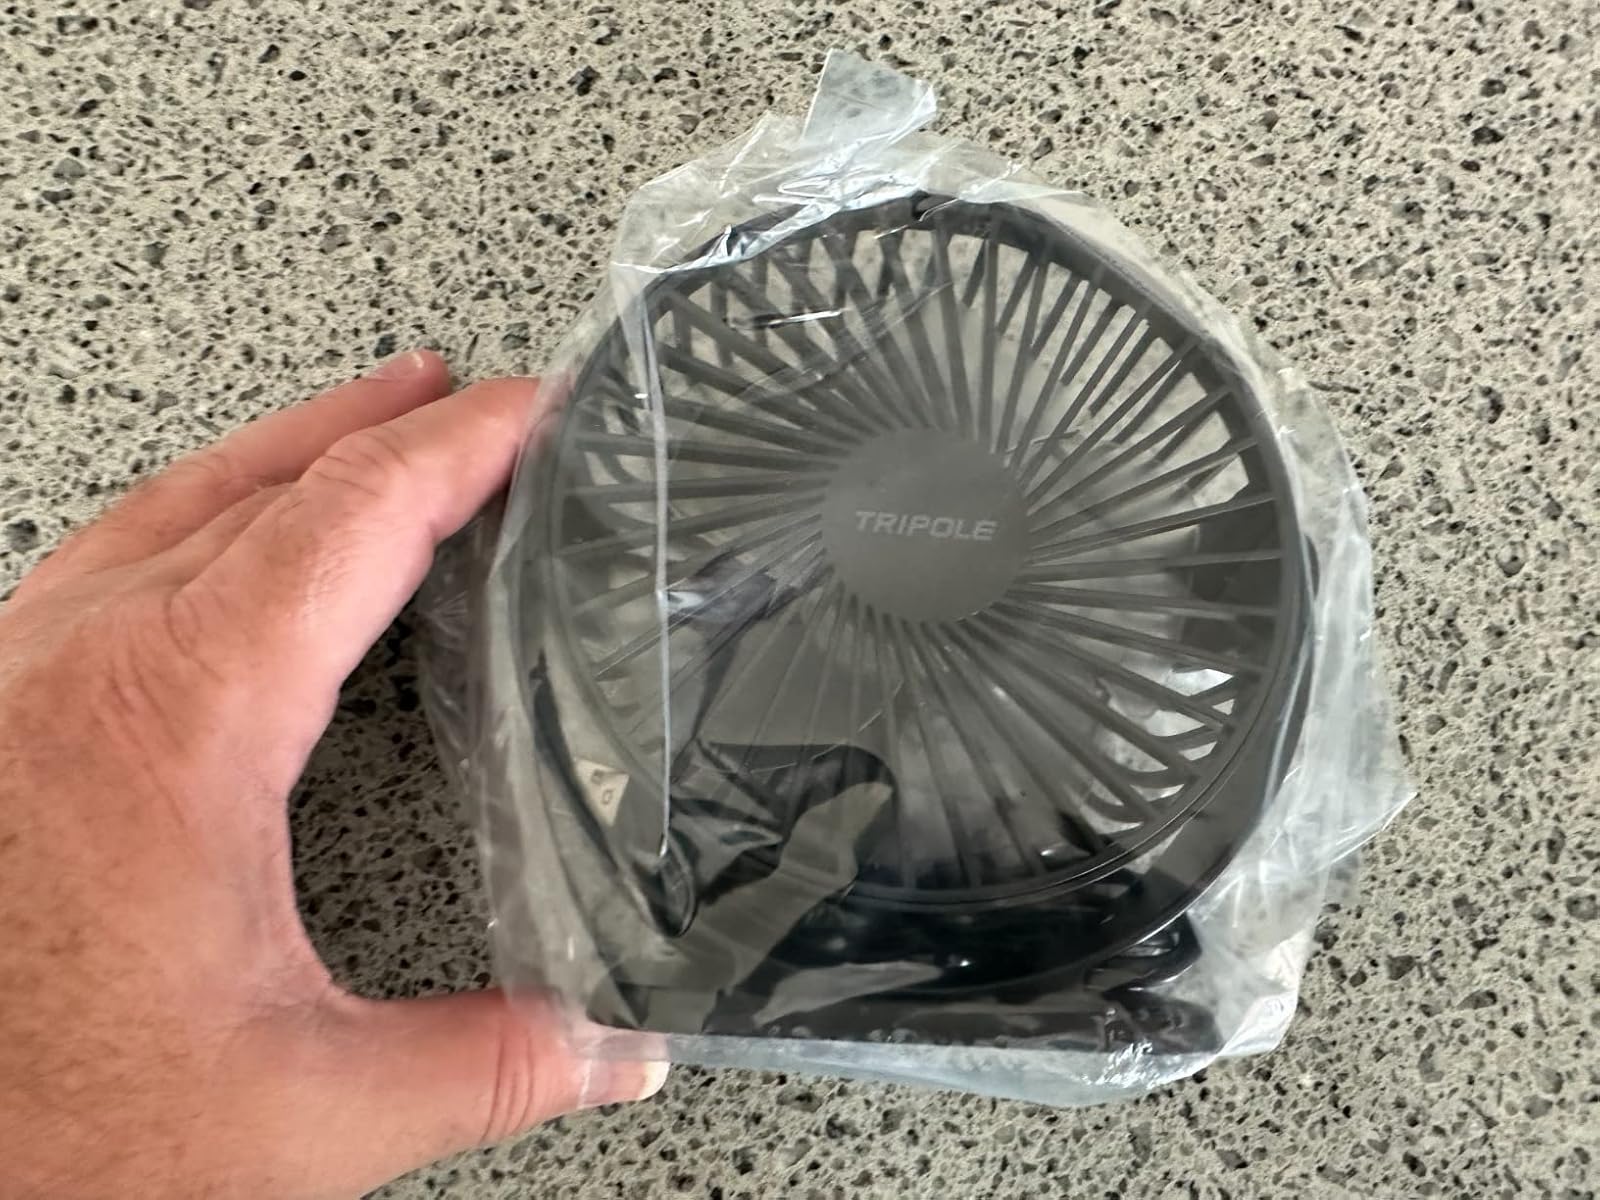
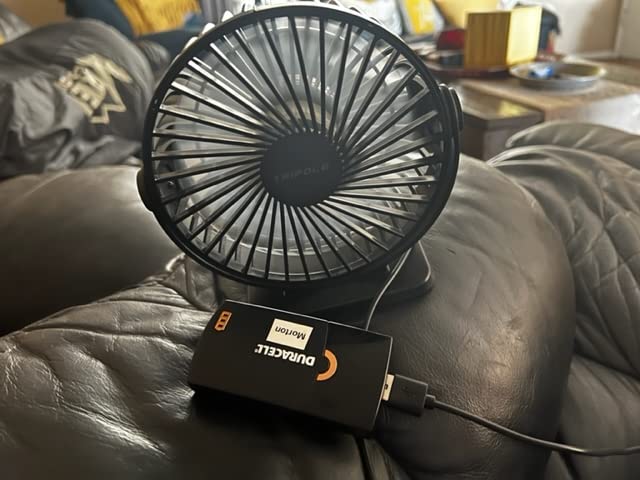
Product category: fan
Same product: yes